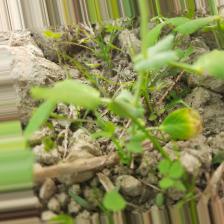
Label: Ascochyta blight